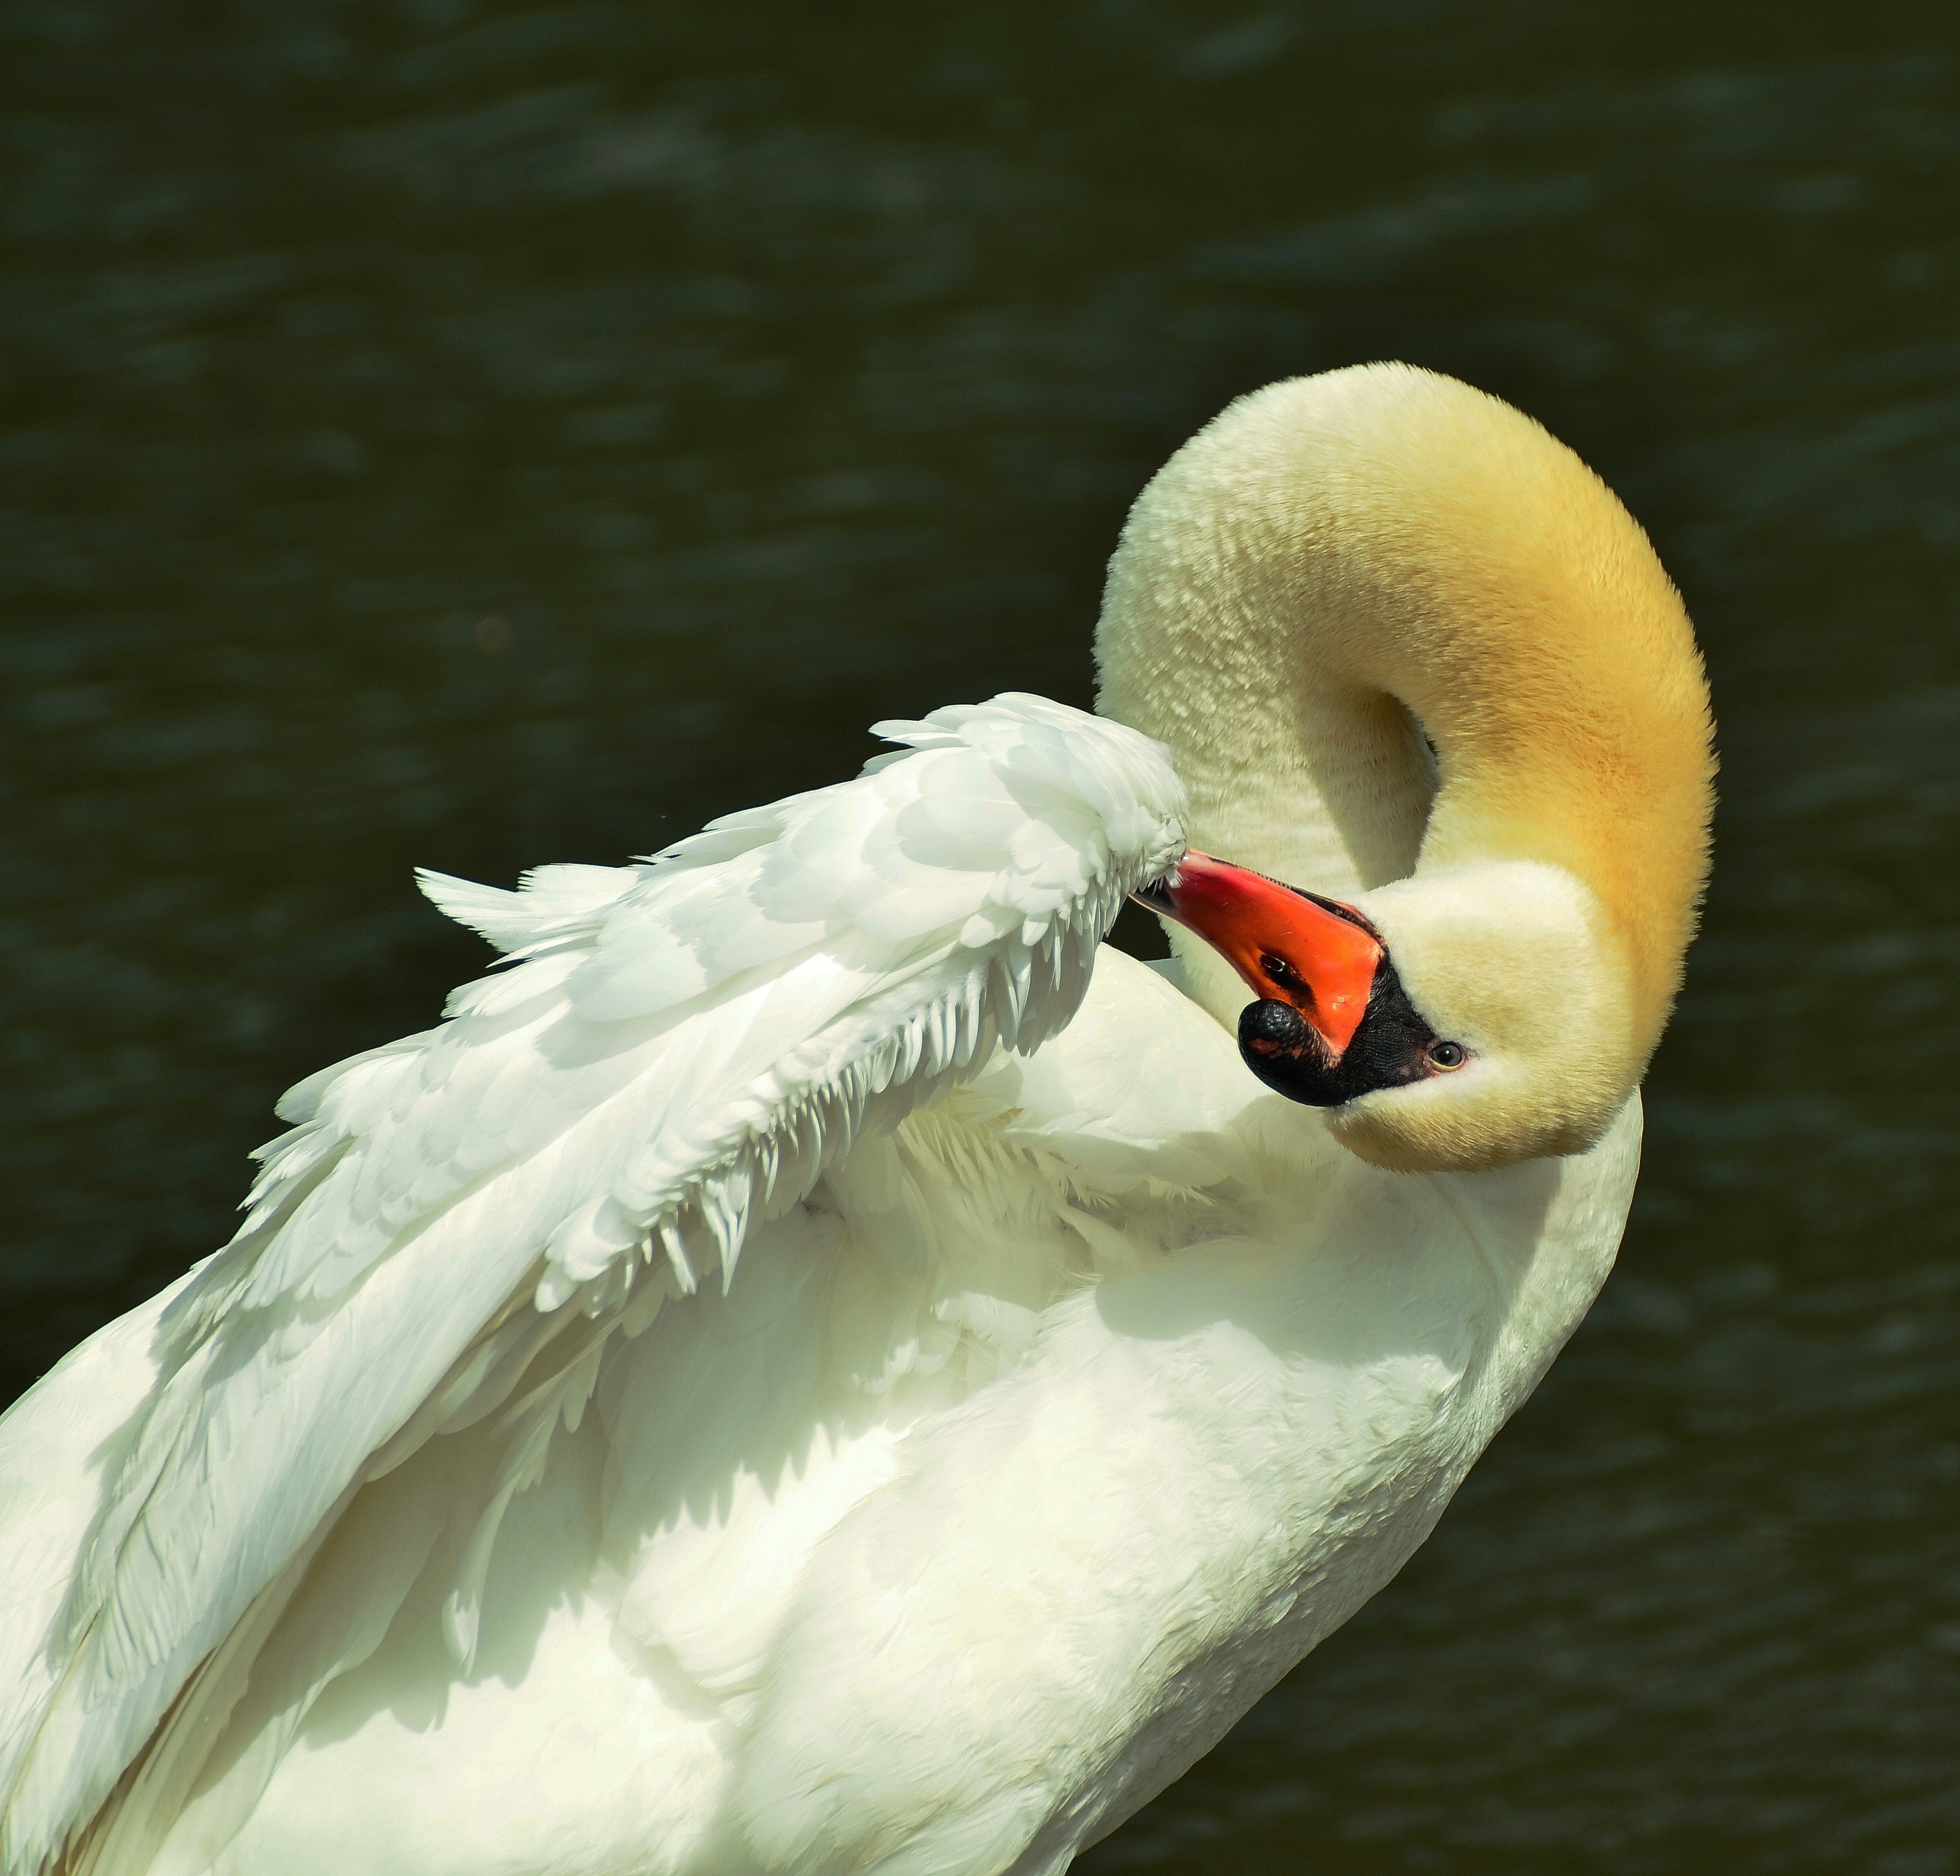
bird, wing, white, animal, wildlife, beak, clean, fauna, plumage, poultry, close up, swan, vertebrate, elegant, bill, waterfowl, water bird, animal world, spring dress, pride, gooseneck, ducks geese and swans